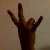
The image shows a hand gesture representing the number 7 in Indian Sign Language.